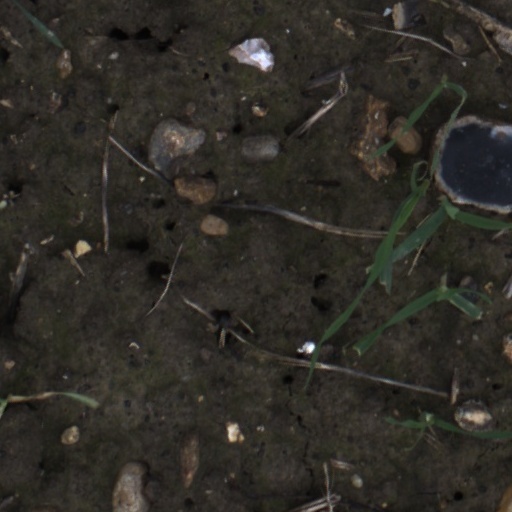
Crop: wheat